Crni Vrh (Zvornik)

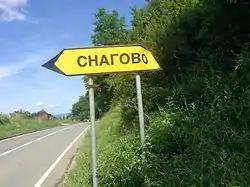
A road sign on Mount Crni Vrh pointing to Snagovo.

A mass grave containing 629 Bosniak victims, killed by Serb forces during the Bosnian War, was uncovered on Crni Vrh in 2003.